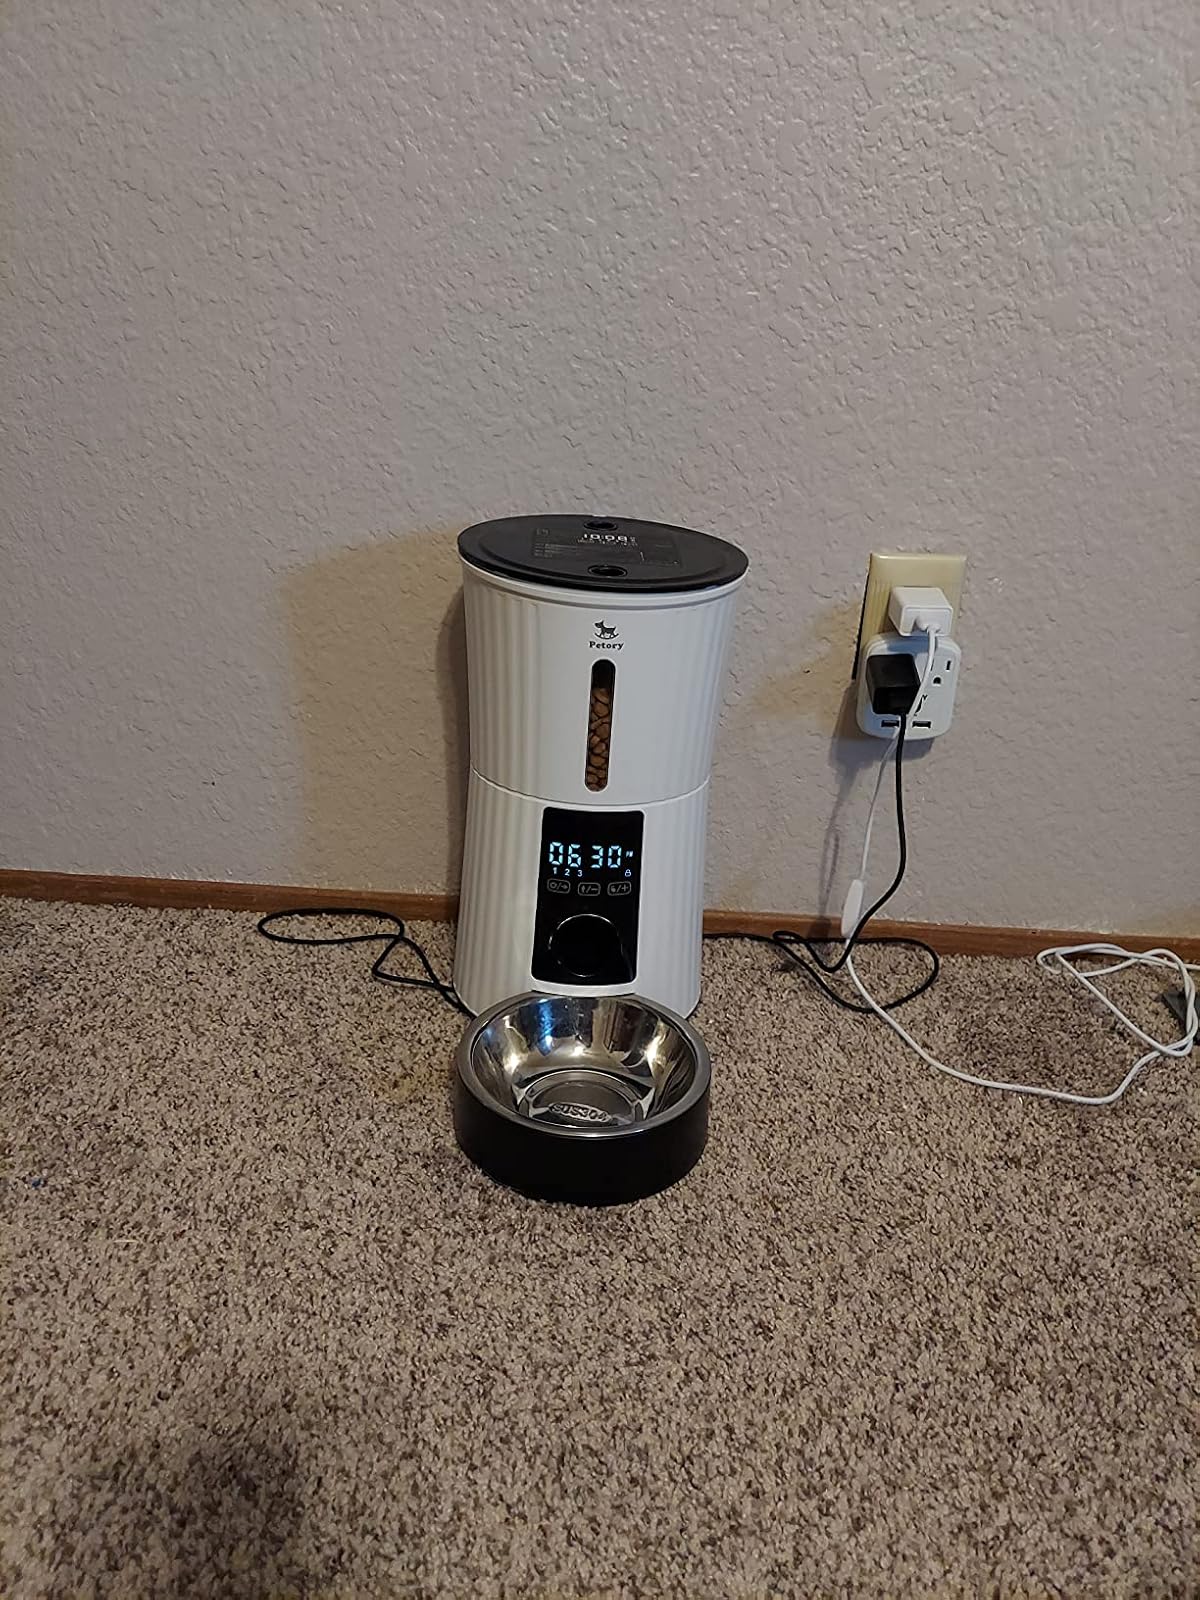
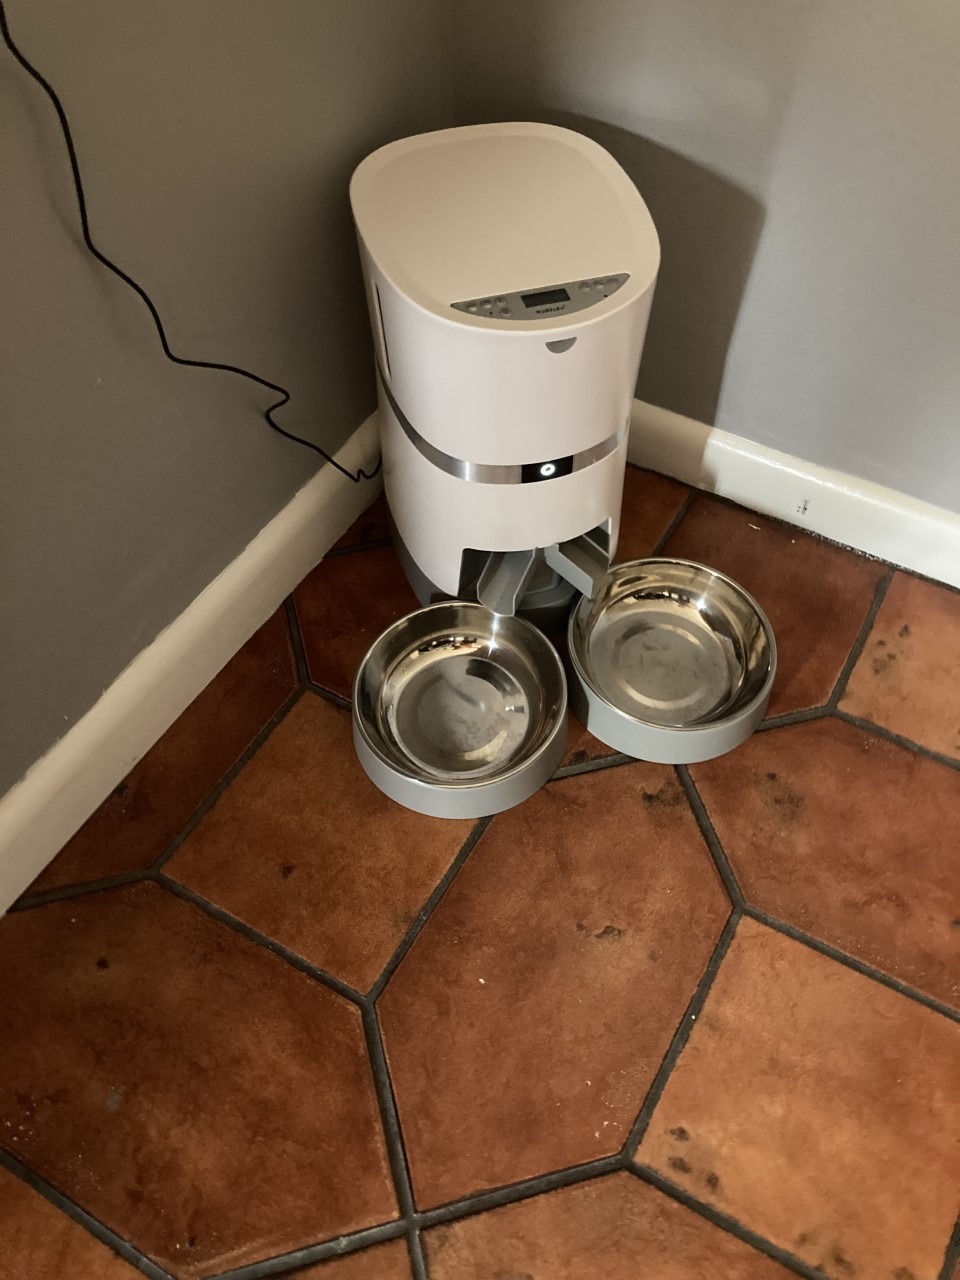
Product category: items_feeder
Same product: no